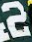
Number: 2